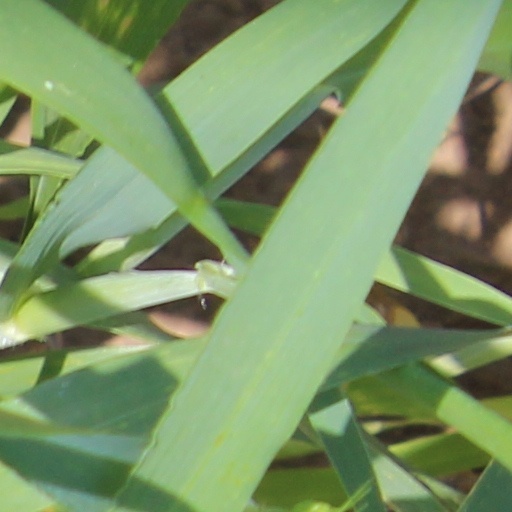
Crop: wheat